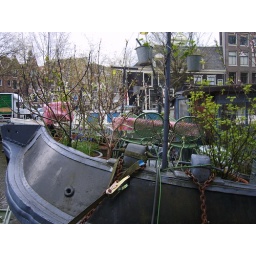
A garden on a canal boat in Amsterdam. I doubt that things would sit on that table very easily!